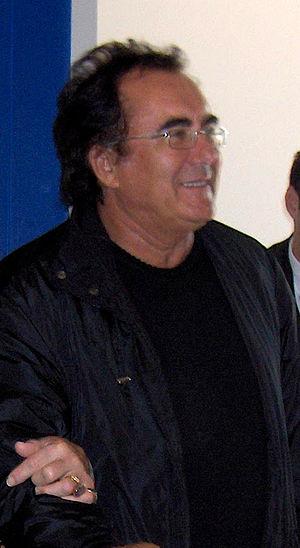
Al Bano est un chanteur populaire italien né le 20 mai 1943 à Cellino San Marco. Il est connu pour son duo musical Al Bano et Romina Power avec sa femme Romina Power.